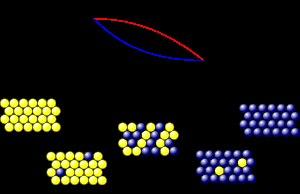
En physique et en métallurgie, la fusion est le passage d'un corps de l'état solide vers l'état liquide.